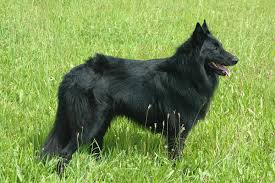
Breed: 227-n000070-groenendael